Aigre

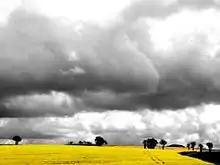
Rape fields and sky

Aigre is located in the north-west of the Charente department 40 kilometres north of Angoulême. The town lies within the borders of the former provinces of Angoumois, Saintonge, and Poitou.